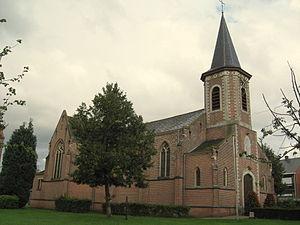
Deurne est une section de la ville belge de Diest située en Région flamande dans la province du Brabant flamand.